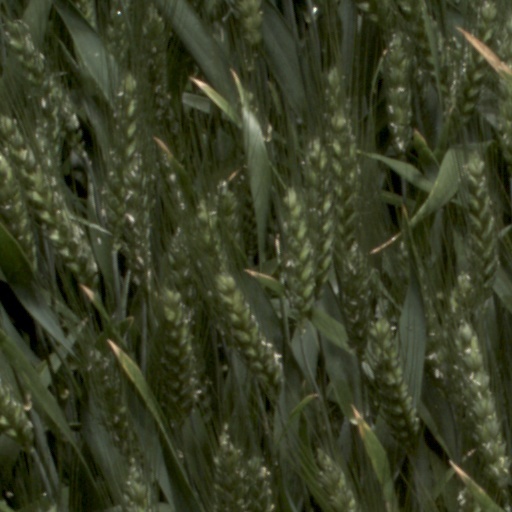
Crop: wheat